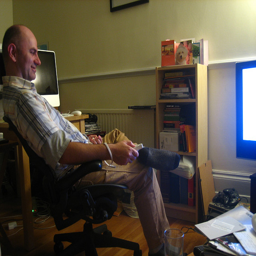
An older man playing a Nintendo Wii console
a person sitting in a chair in front of a tv
The man in the chair is playing a video game.
A man sitting in a chair looking down at a white  remote control in his right hand
 A Nintendo Wii break puts a smile on the game player.